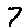
Label: 7